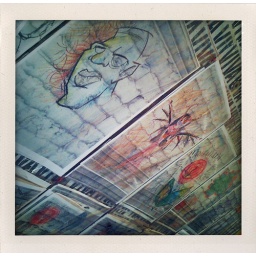
The guy in the top left, that was my contribution to the street art wall at Viva la Revolucion.